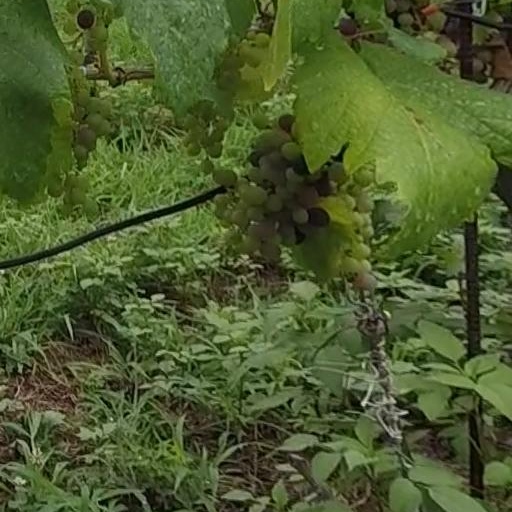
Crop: grape